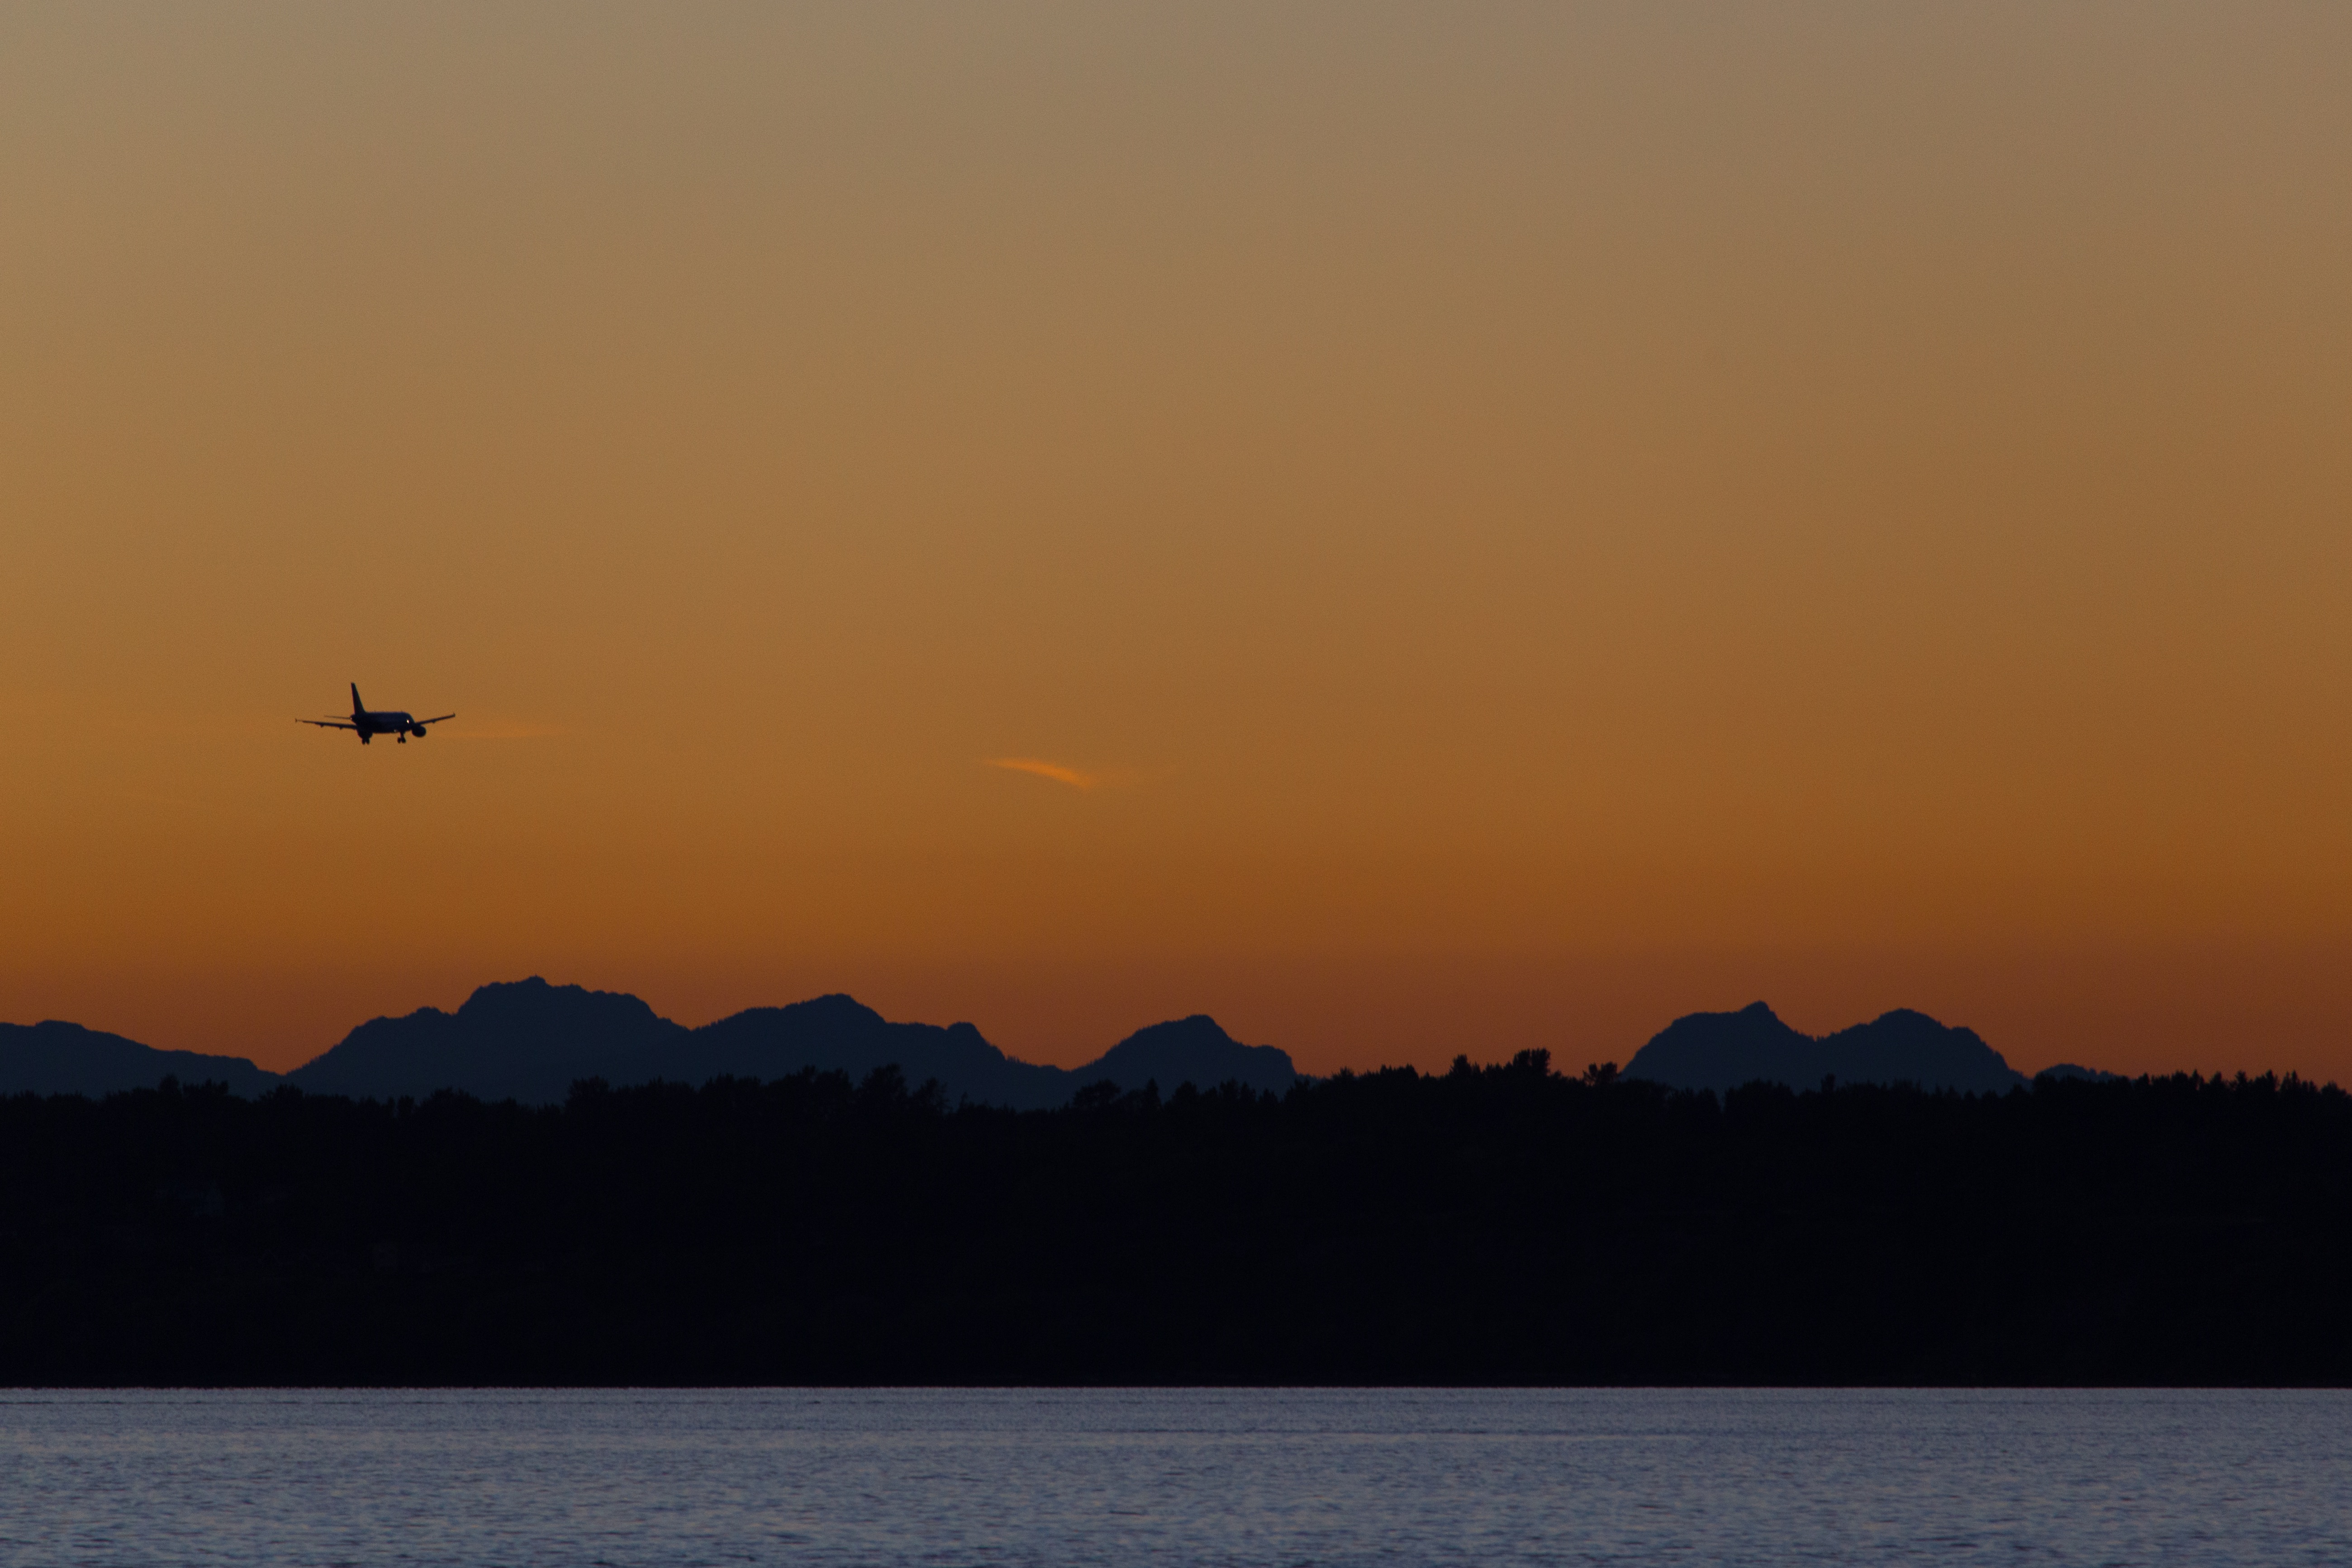
sea, coast, water, horizon, silhouette, sunrise, sunset, morning, dawn, airplane, aircraft, dusk, evening, flight, bay, mountains, aeroplane, afterglow, atmospheric phenomenon